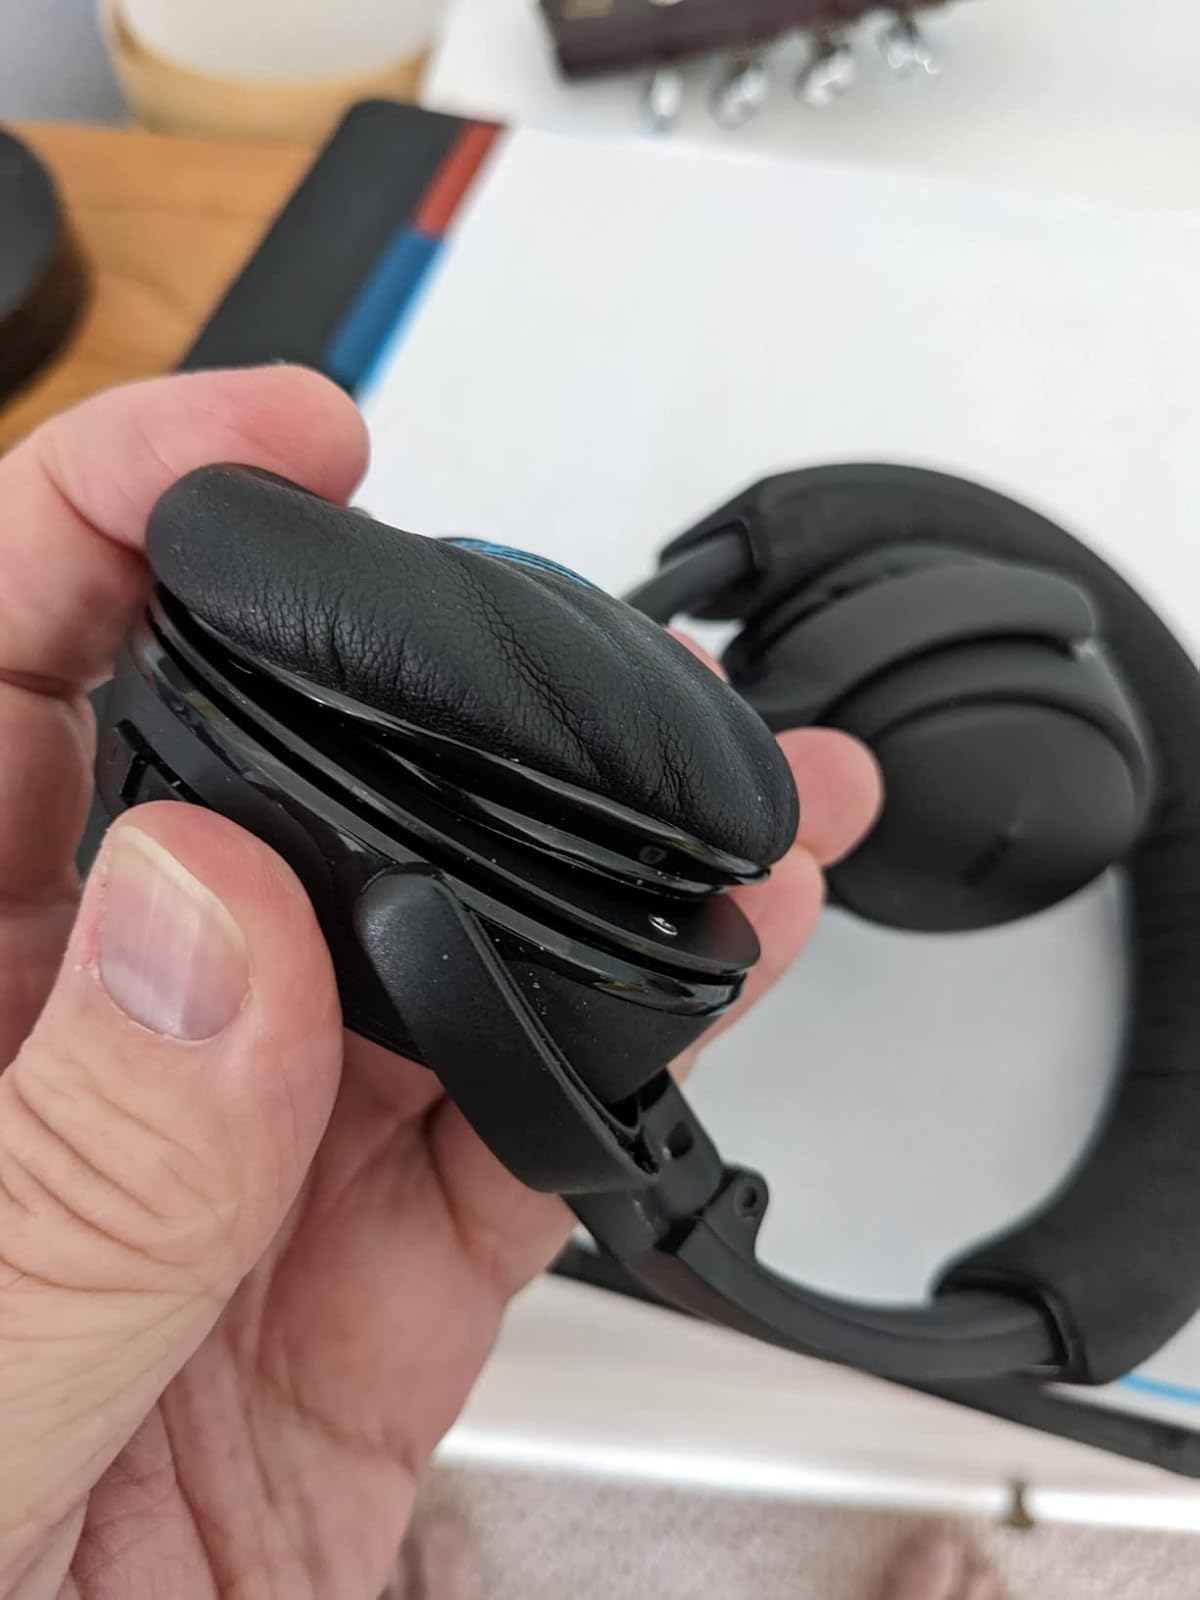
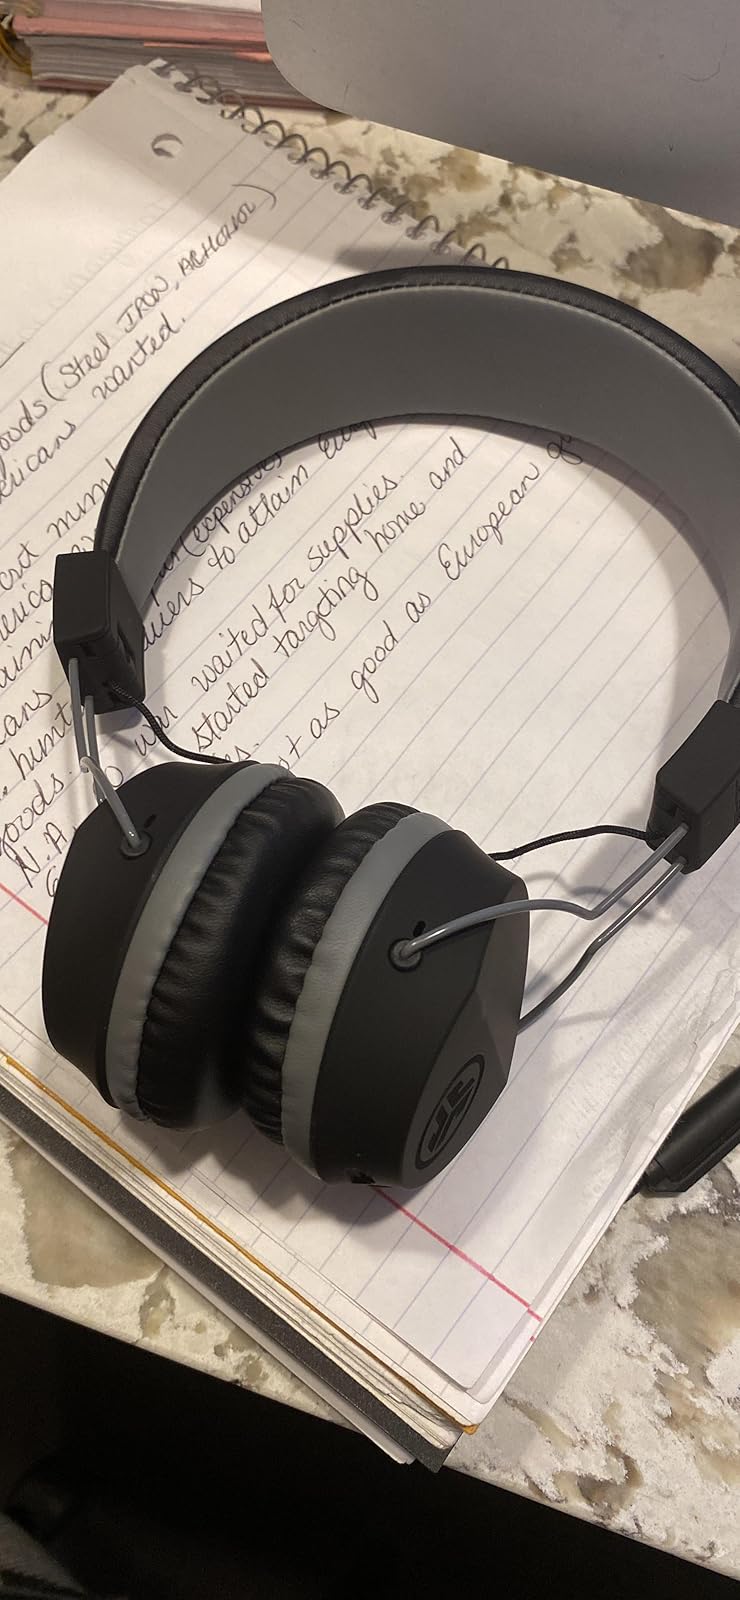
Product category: headphones
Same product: no